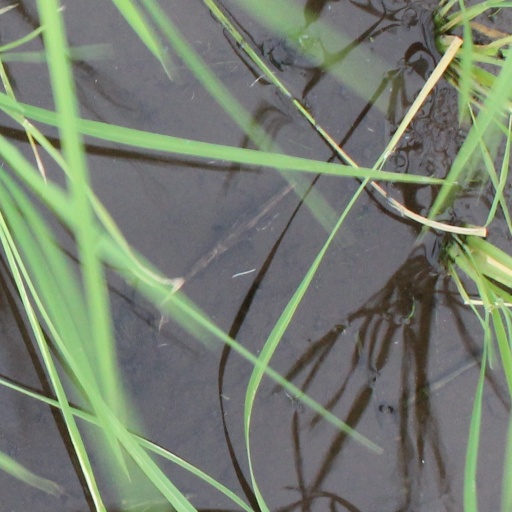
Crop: rice